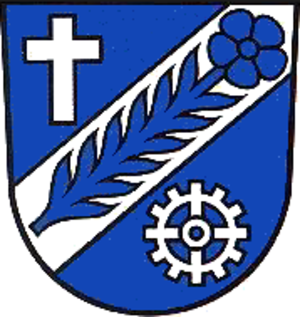
Gernrode est une commune allemande située dans l'arrondissement d'Eichsfeld en Thuringe.